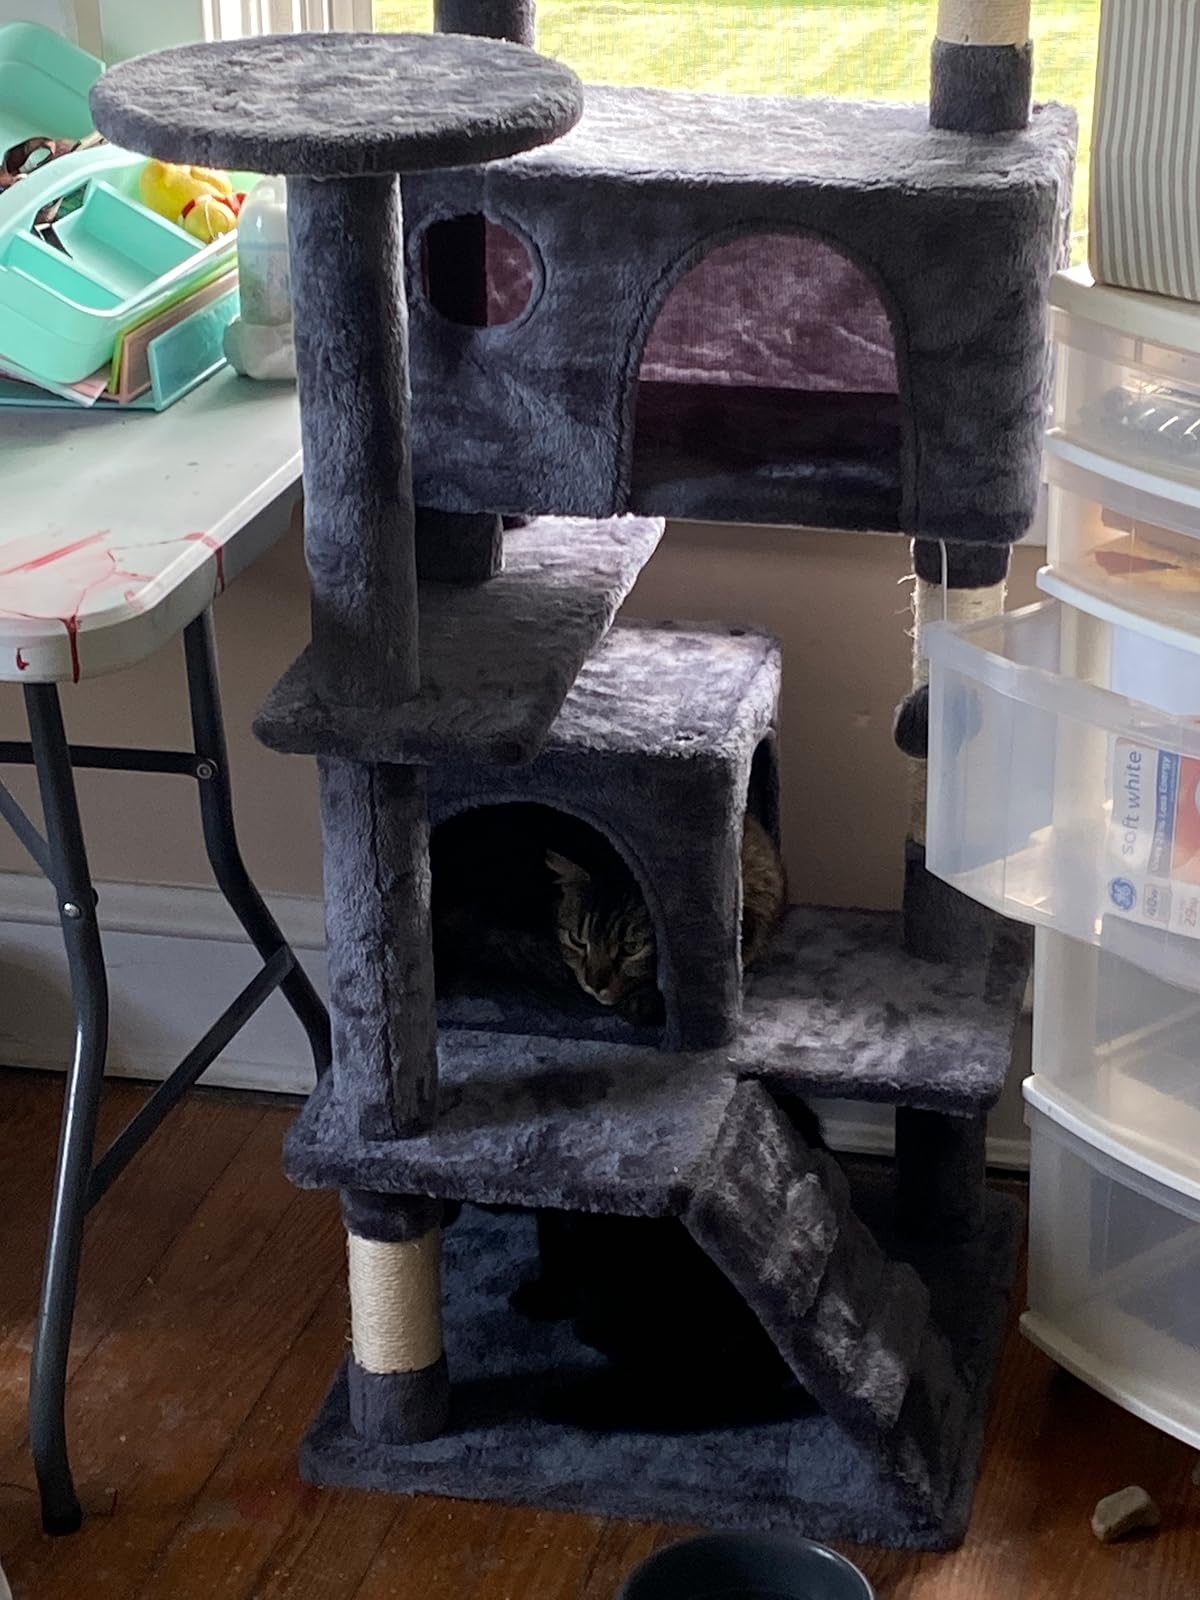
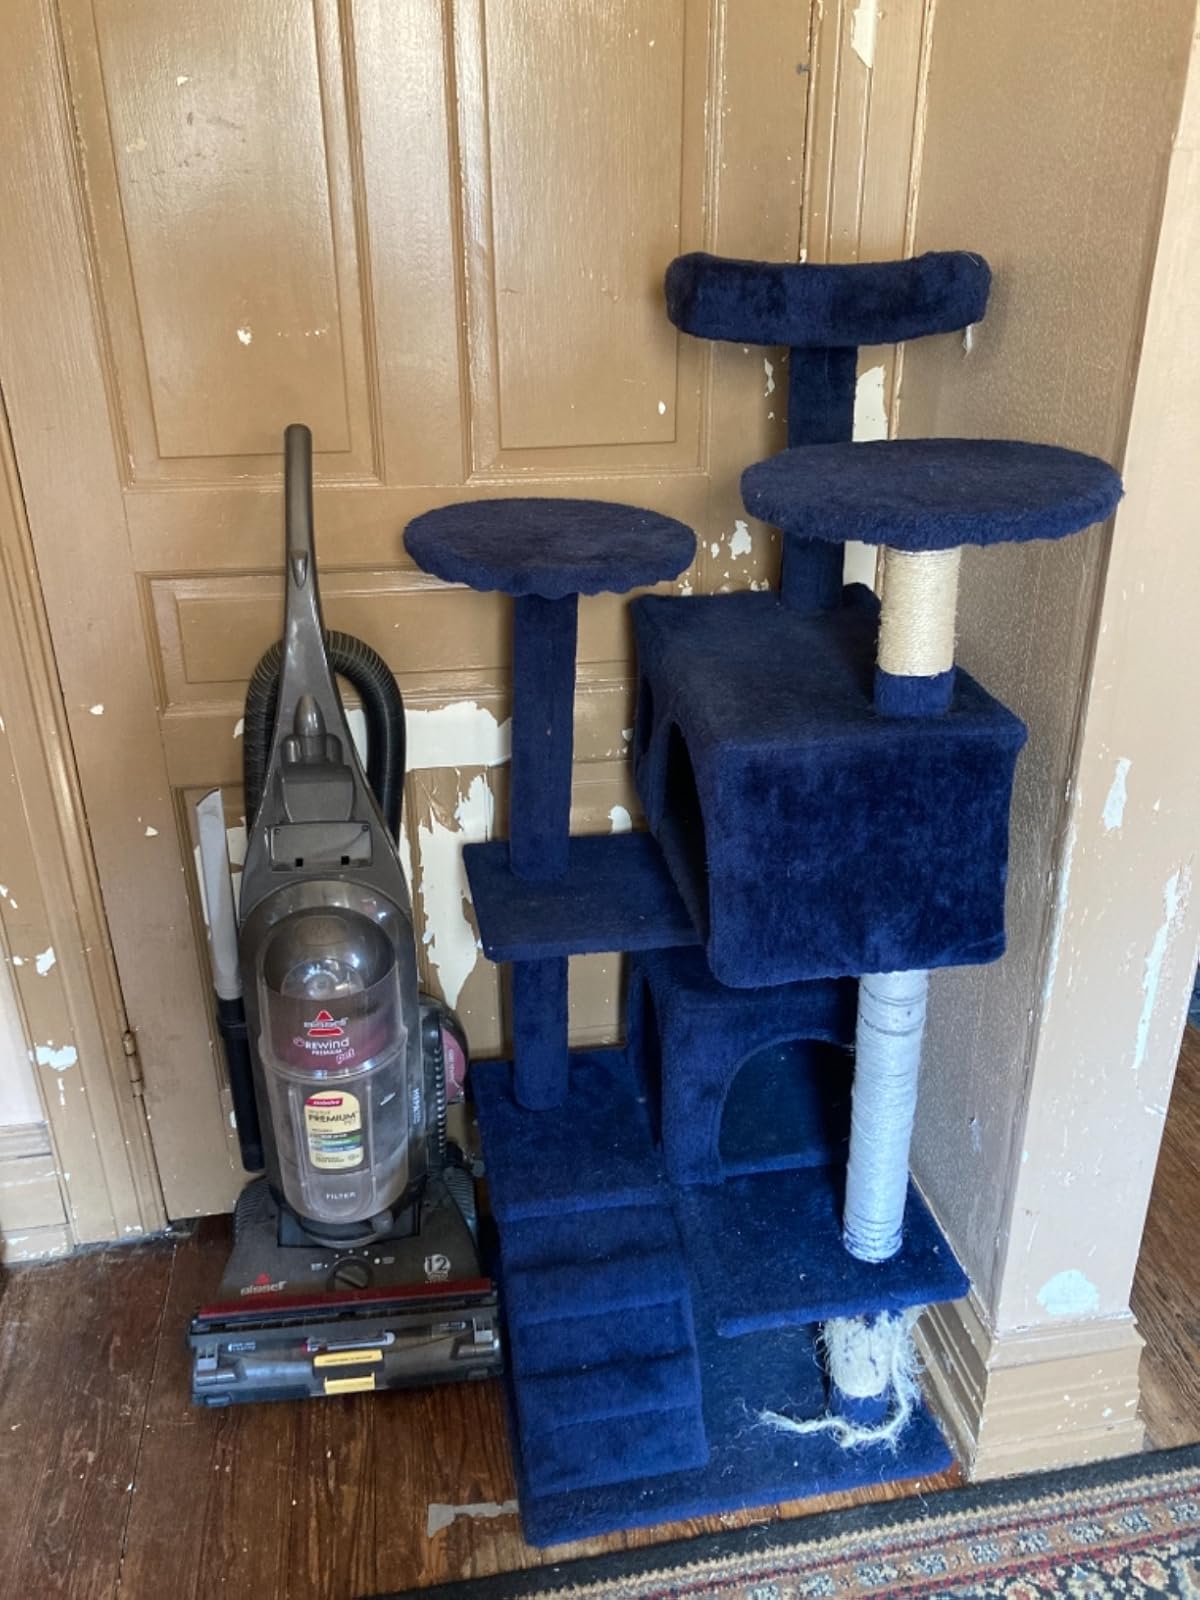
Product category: items_cat tree
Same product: no